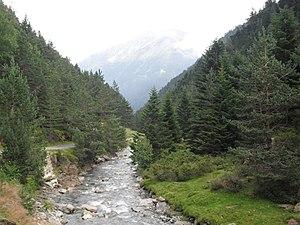
Neste du rioumajou
La Neste de Rioumajou est un ruisseau du Sud-Ouest de la France, situé dans la vallée du Rioumajou, affluent de la Neste d'Aure en rive droite.
La liste des sites classés des Hautes-Pyrénées présente les sites naturels classés du département des Hautes-Pyrénées.